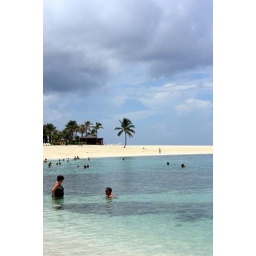
The water was just as warm and clear as the water in the pool.